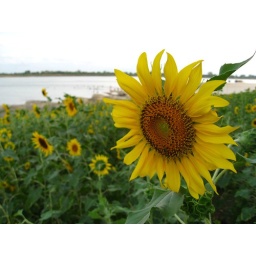
sunflower field on the edge of the ayerwaddy river in sagaing